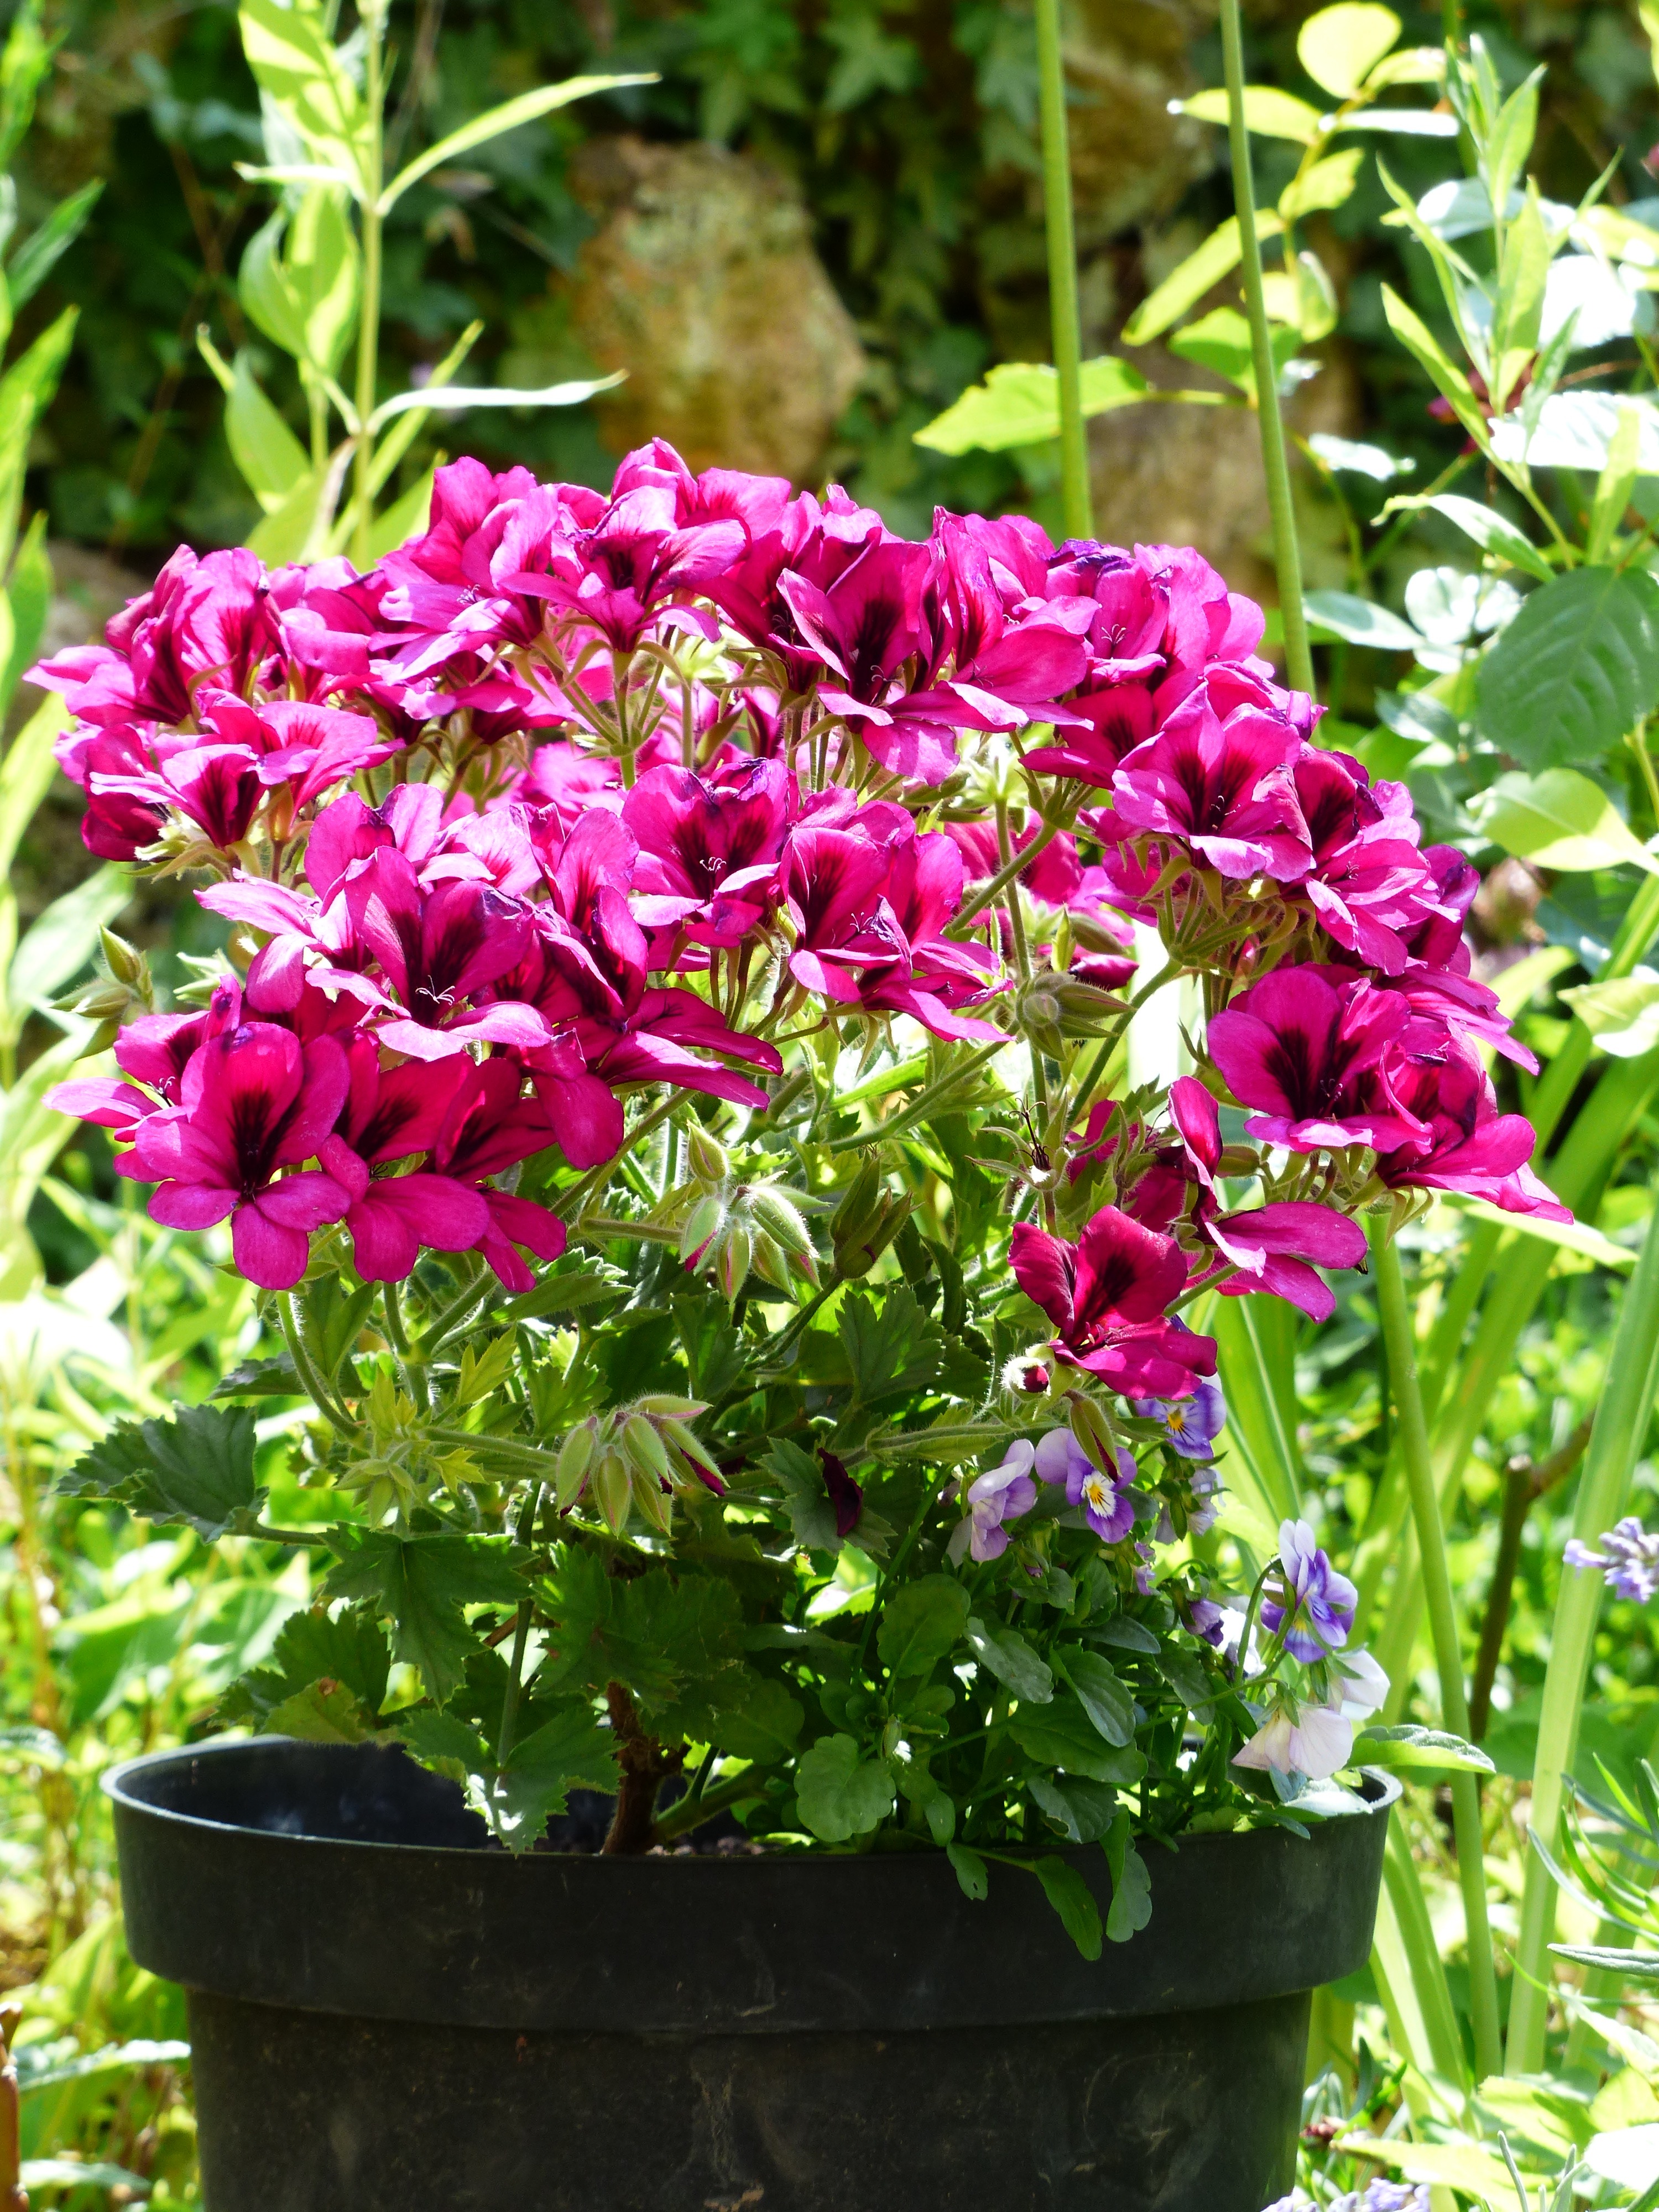
plant, lawn, flower, red, herb, color, botany, colorful, garden, pink, flora, houseplant, flowers, geranium, shrub, flowering plant, pelargonium grandiflorum, annual plant, land plant, violet family, geraniales, pelargonium cucullatum, regal pelargonium, noble pelargonium, english geraniums